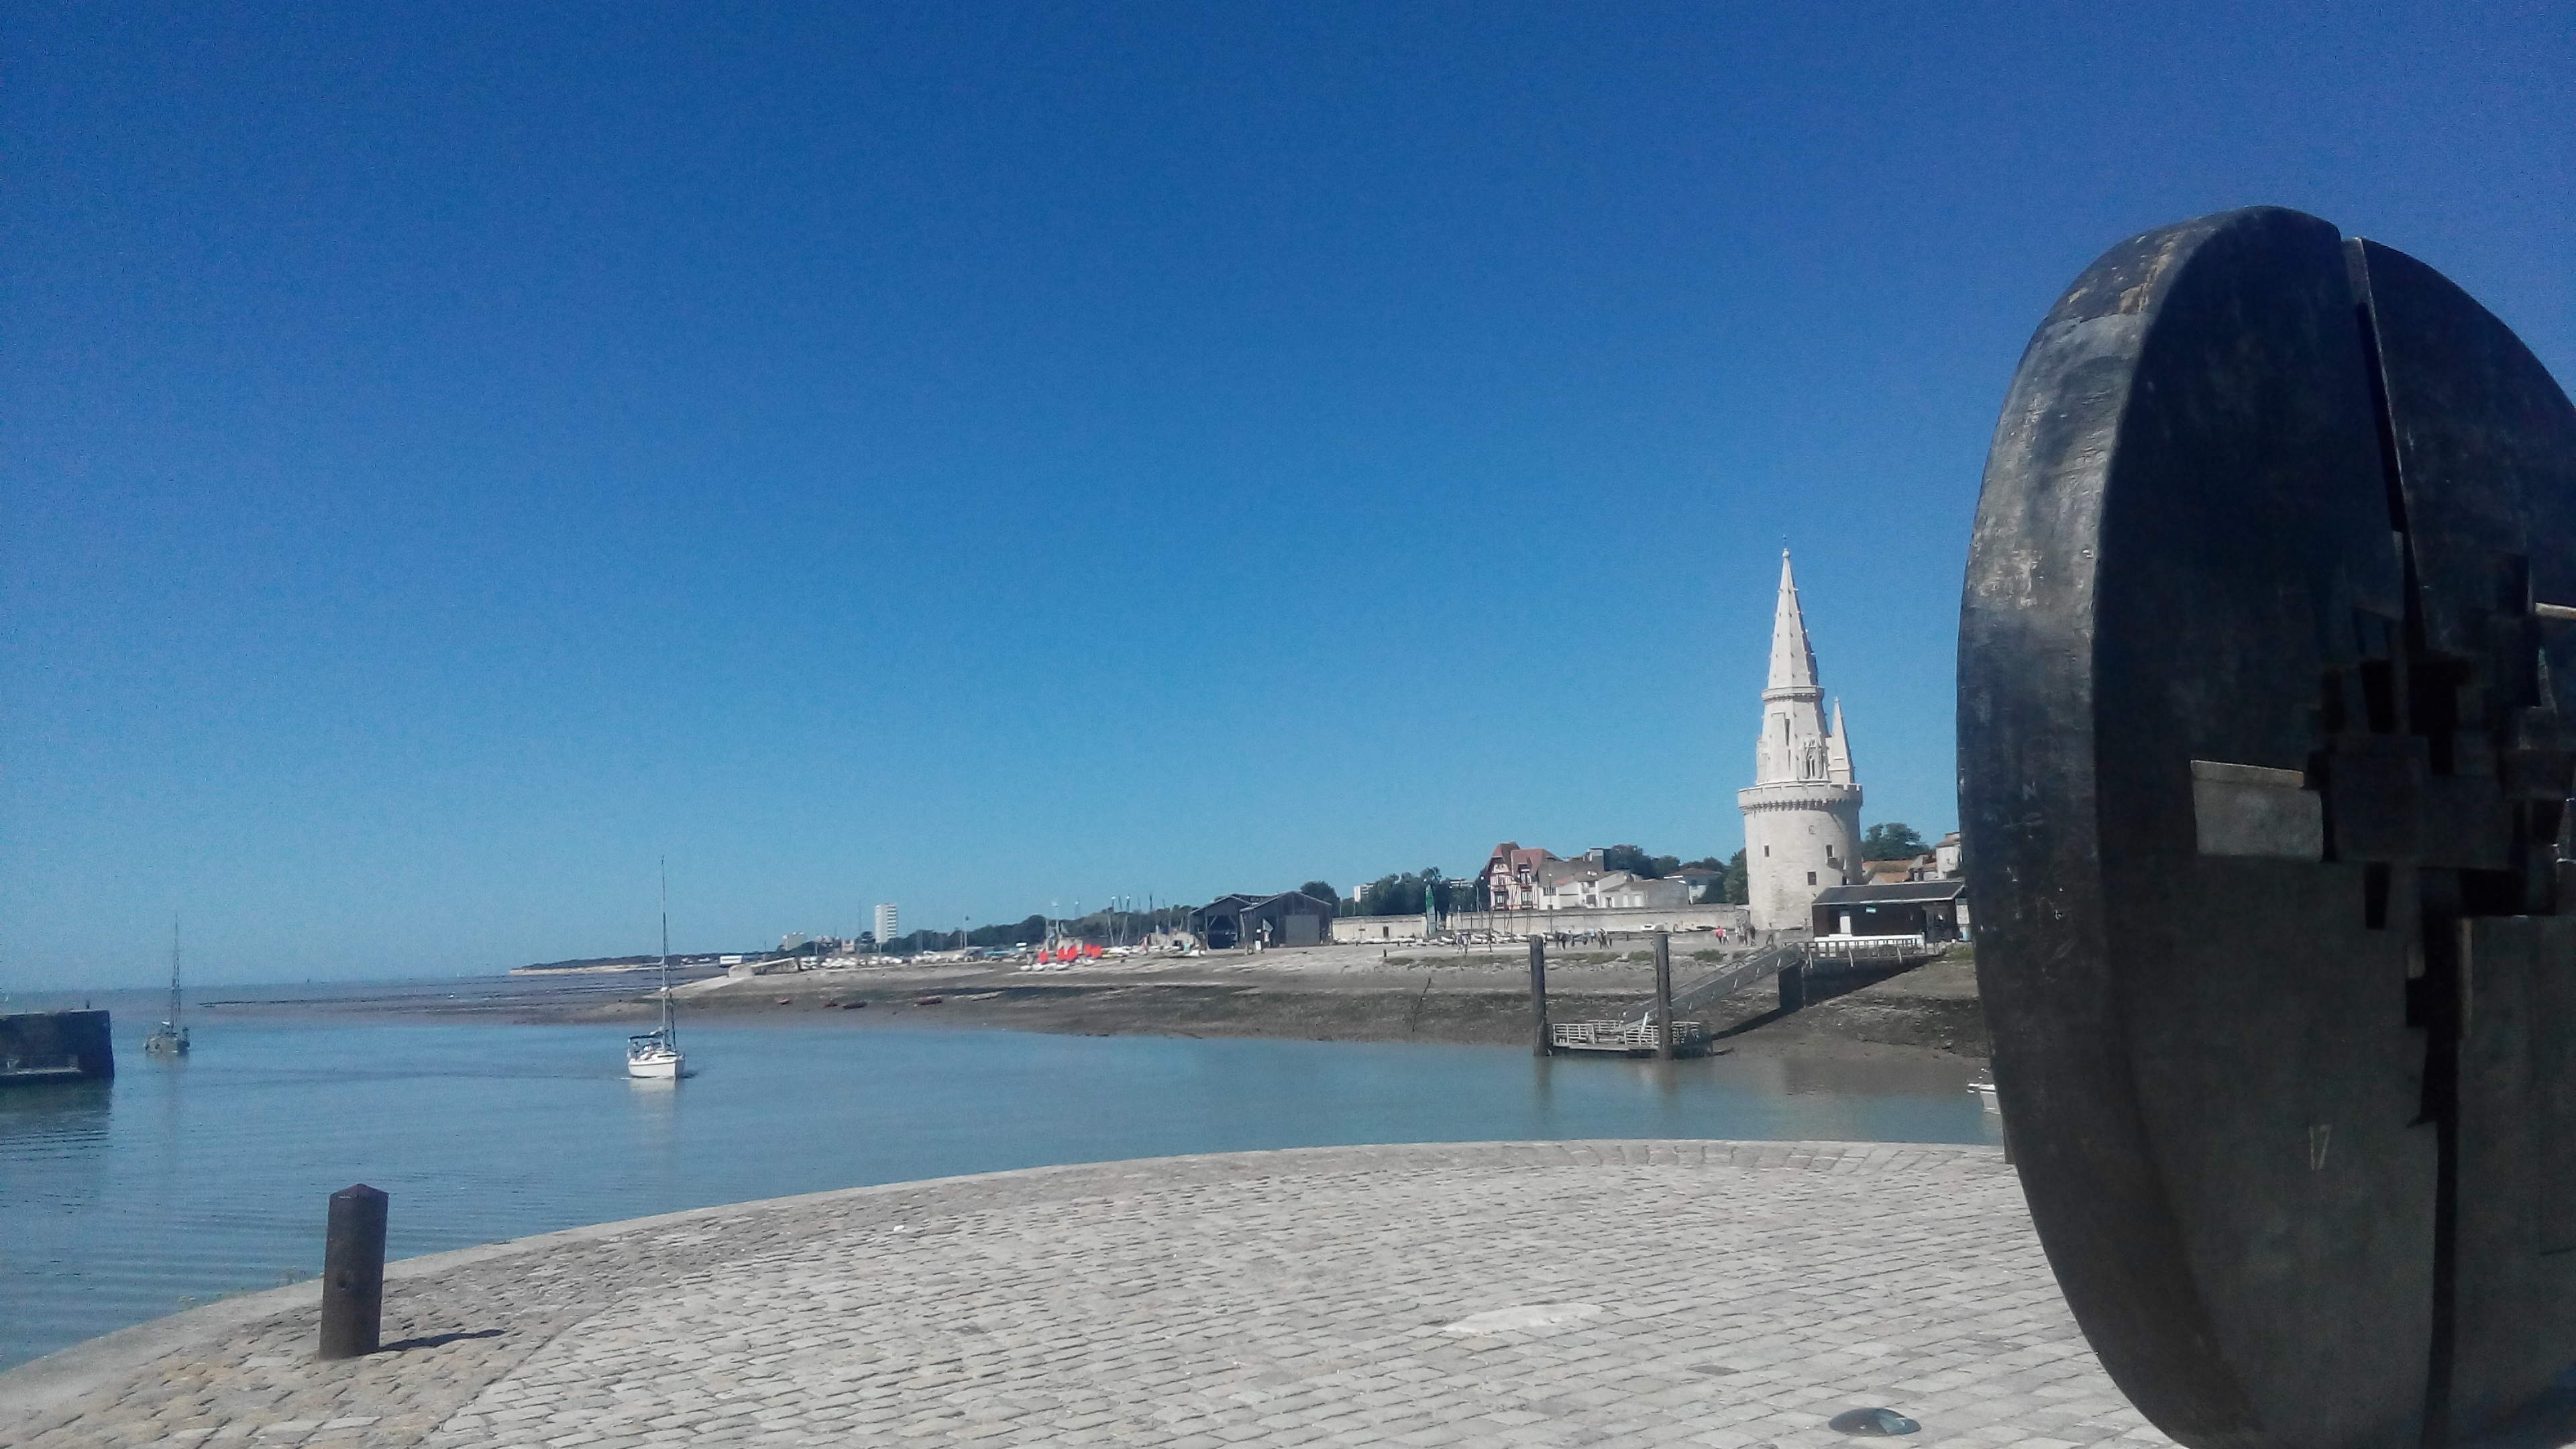
sea, vehicle